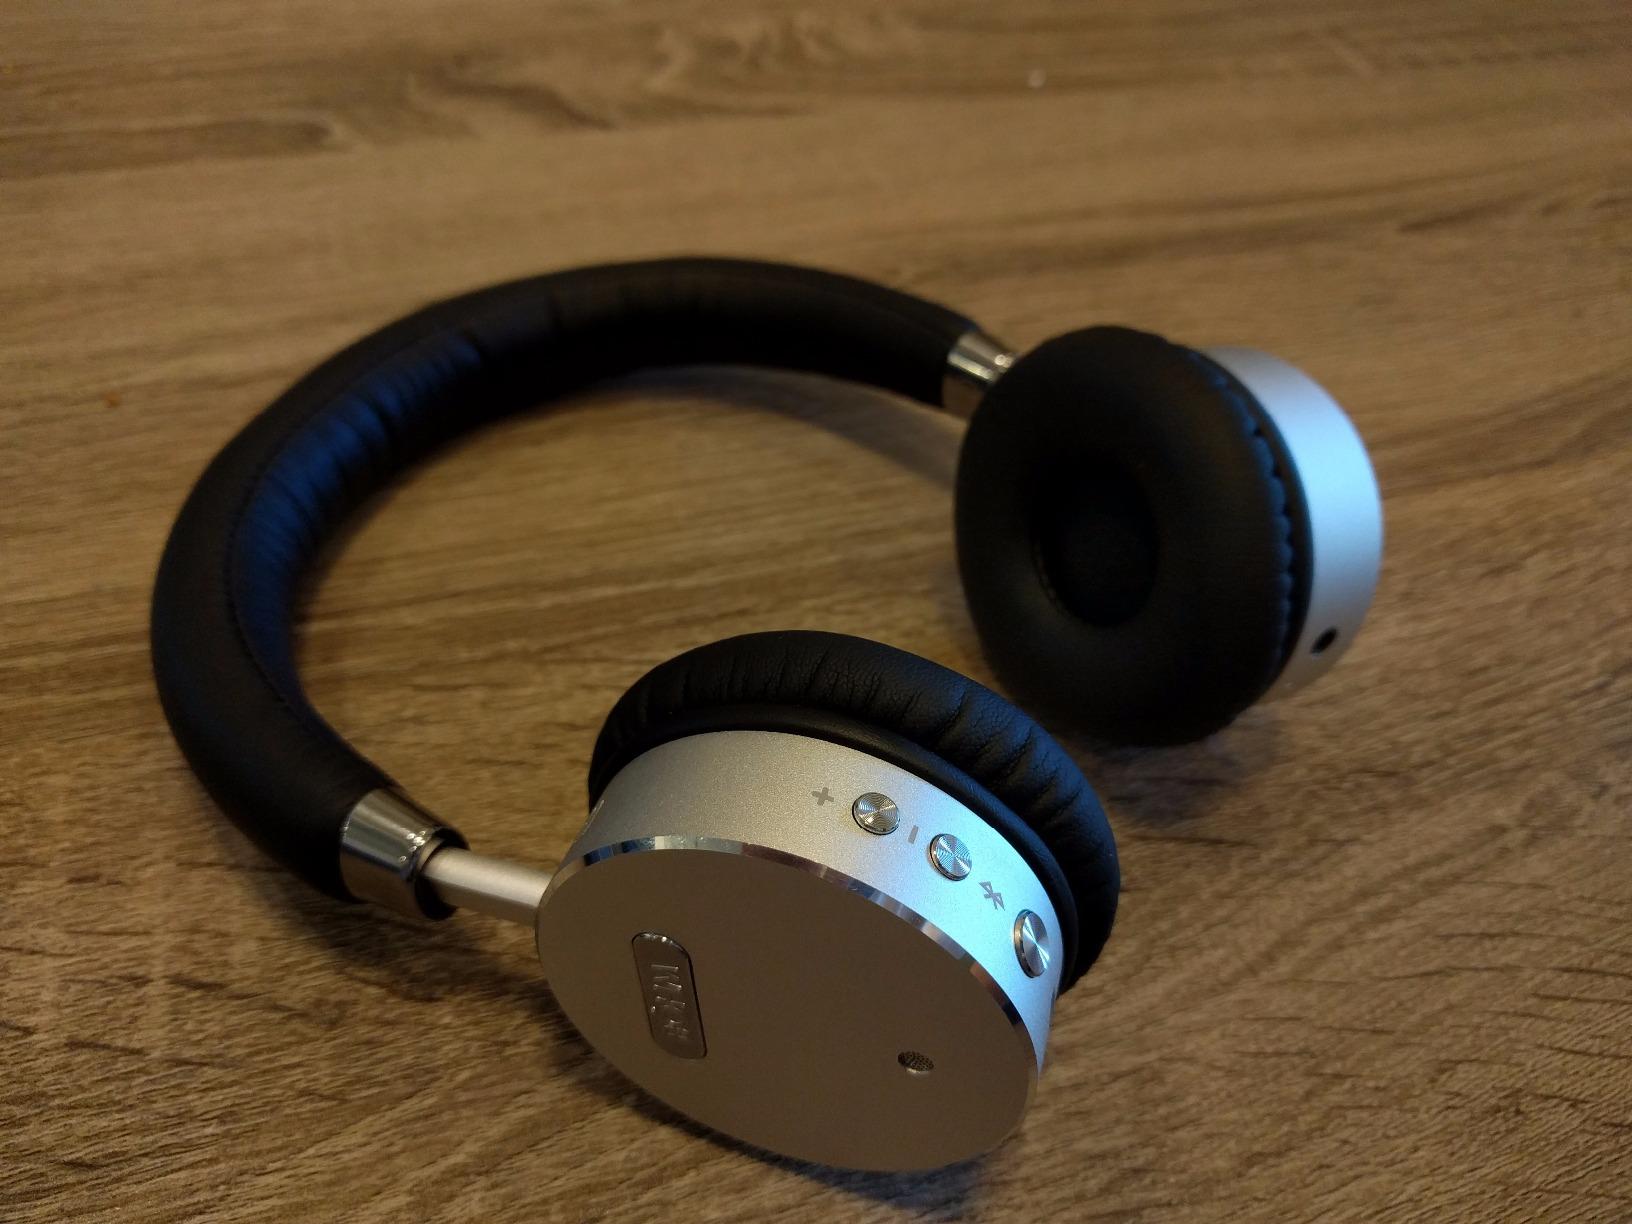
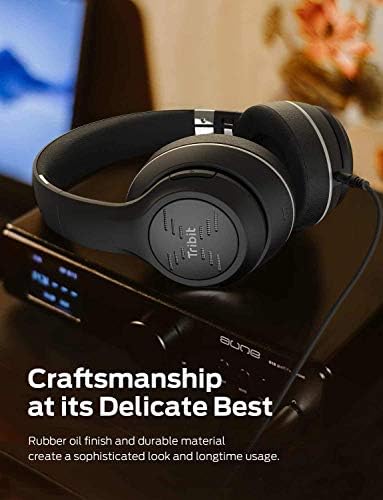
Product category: headphones
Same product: no